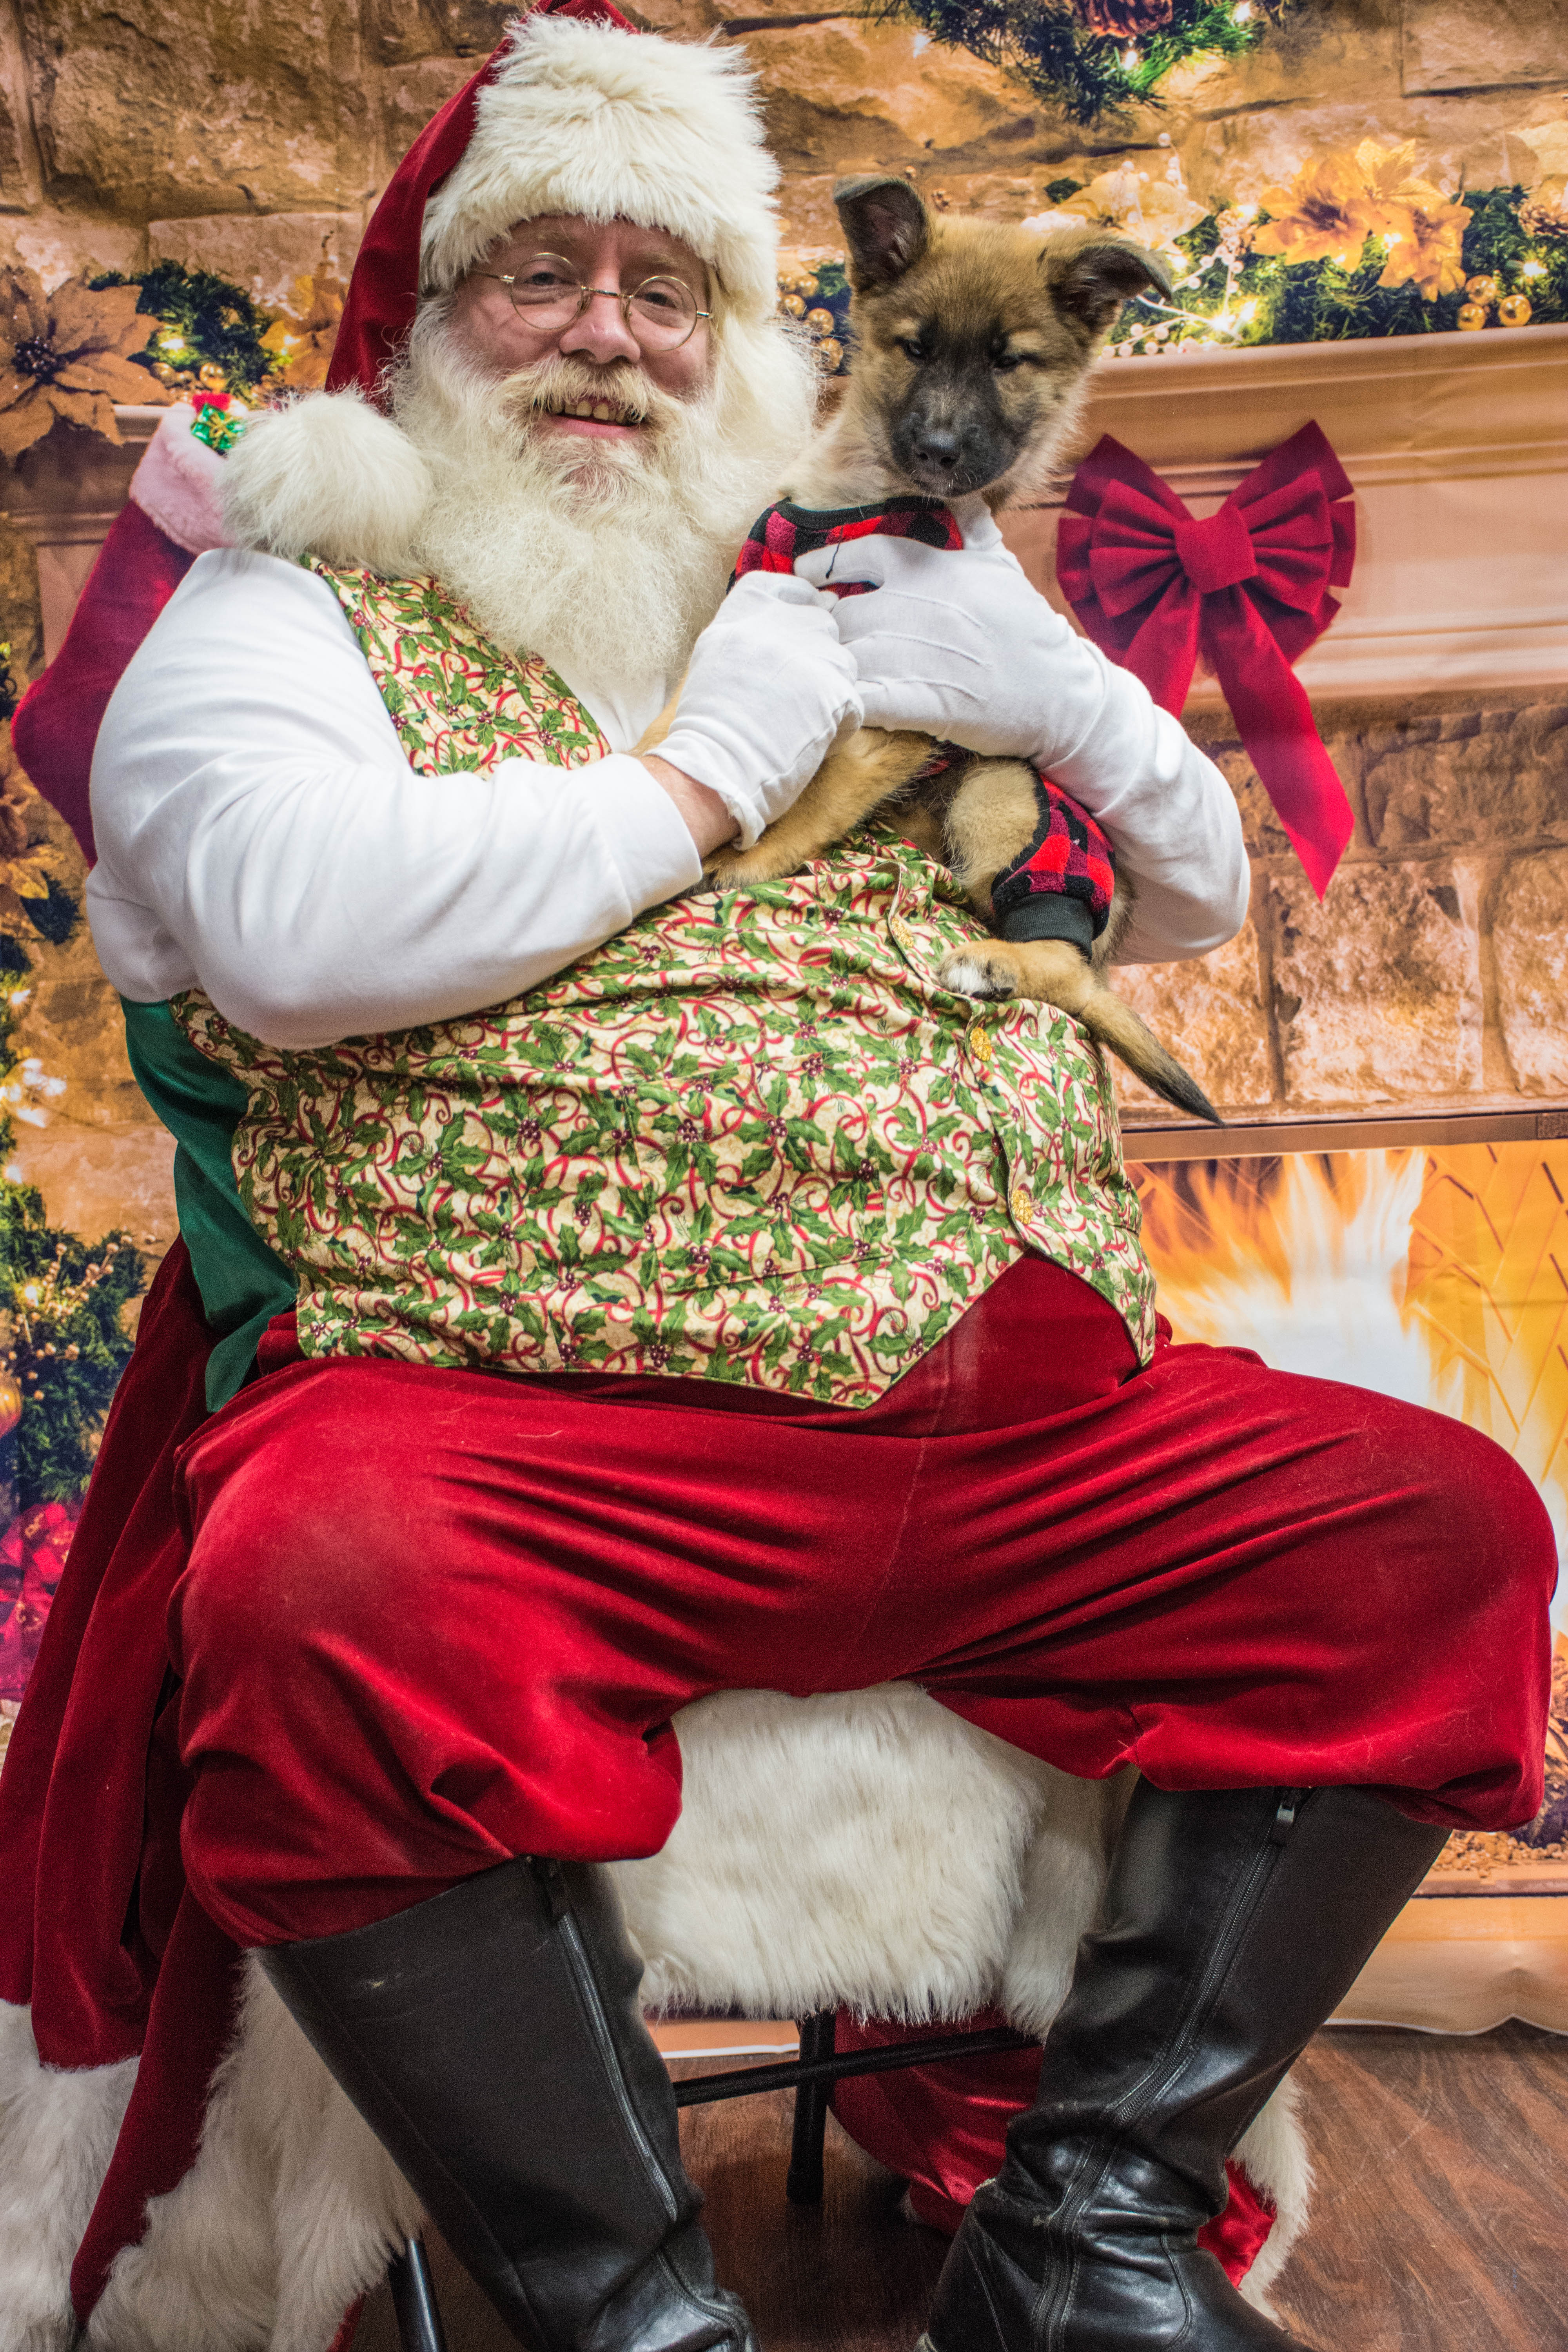
santa, german, santa claus, christmas, fictional character, event, tradition, human body, christmas eve, holiday, facial hair, fawn, beard, costume